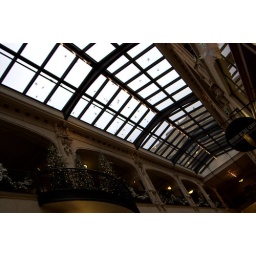
birds flying over grove arcade